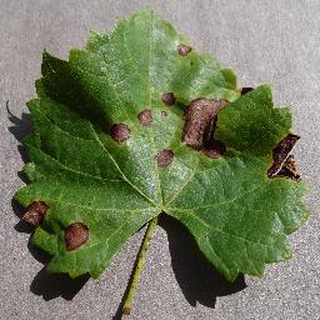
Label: grape_black_rot